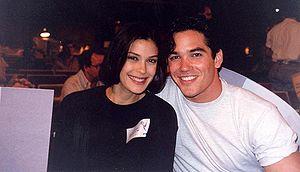
Loïs et Clark : Les Nouvelles Aventures de Superman est une série télévisée américaine, composée de 88 épisodes de 45 minutes, développée par Deborah Joy LeVine d'après le personnage de Superman créé par le scénariste américain Jerry Siegel et l’artiste canadien Joe Shuster et diffusée entre le 12 septembre 1993 et le 14 juin 1997 sur le réseau ABC.